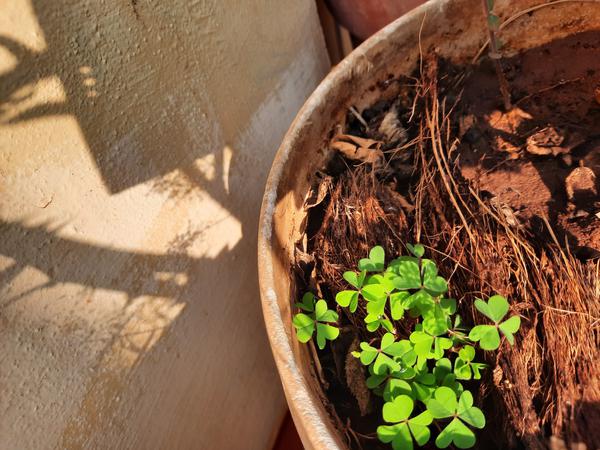
Plant: Wood_sorel